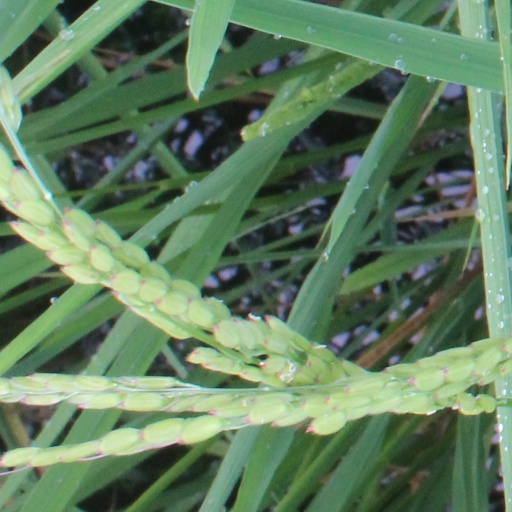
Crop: rice